James Faulkner (actor)

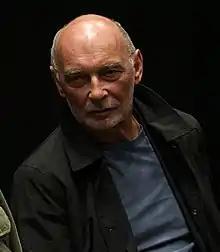
James Faulkner on stage at the Glasgow Film and Comic Con 2018

In 2016, Faulkner was cast as Randyll Tarly, the strict father of Samwell Tarly, in the HBO fantasy television series "Game of Thrones", for the show's sixth season. In 2018, Faulkner has portrayed the title character in the Christian film "Paul, Apostle of Christ".